Tuchola prisoner of war camp

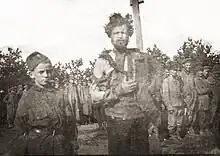
An unknown Russian POW in the Tuchola camp in 1919

Due to the spread of infectious diseases, during the period of World War I, 3760 prisoners died in the camp. Of these 2471 were Romanians (most of these deaths occurred in 1917) and 1289 were Russians (the majority of deaths occurred in 1915 although these were more spread out than those of the Romanians). At the beginning of 1918 Polish prisoners were also held in the camp.